La Frikipedia

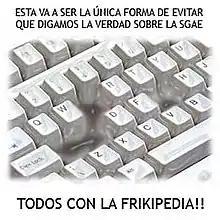
Campaign to re-open the Frikipedia.

In 2006, The General Society of Authors of Spain (Sociedad General de Autores y Editores, SGAE), sued La Frikipedia for "obscenities and insults", asking for between 9,000 and 12,000 euros in compensation. On February 3, 2006 "La Frikipedia" was closed as a result.